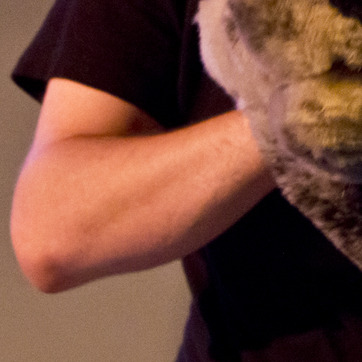
Material: skin